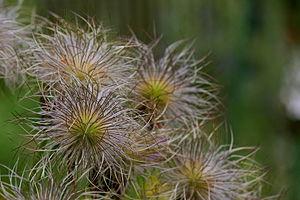
L'anémone pulsatille ou coquerelle est une plante herbacée vivace de la famille des renonculacées.